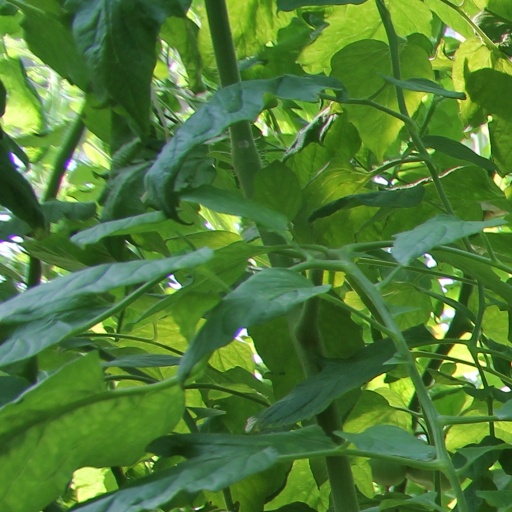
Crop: tomato